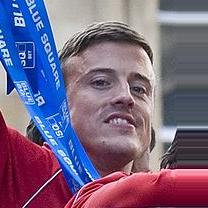
Age: 31